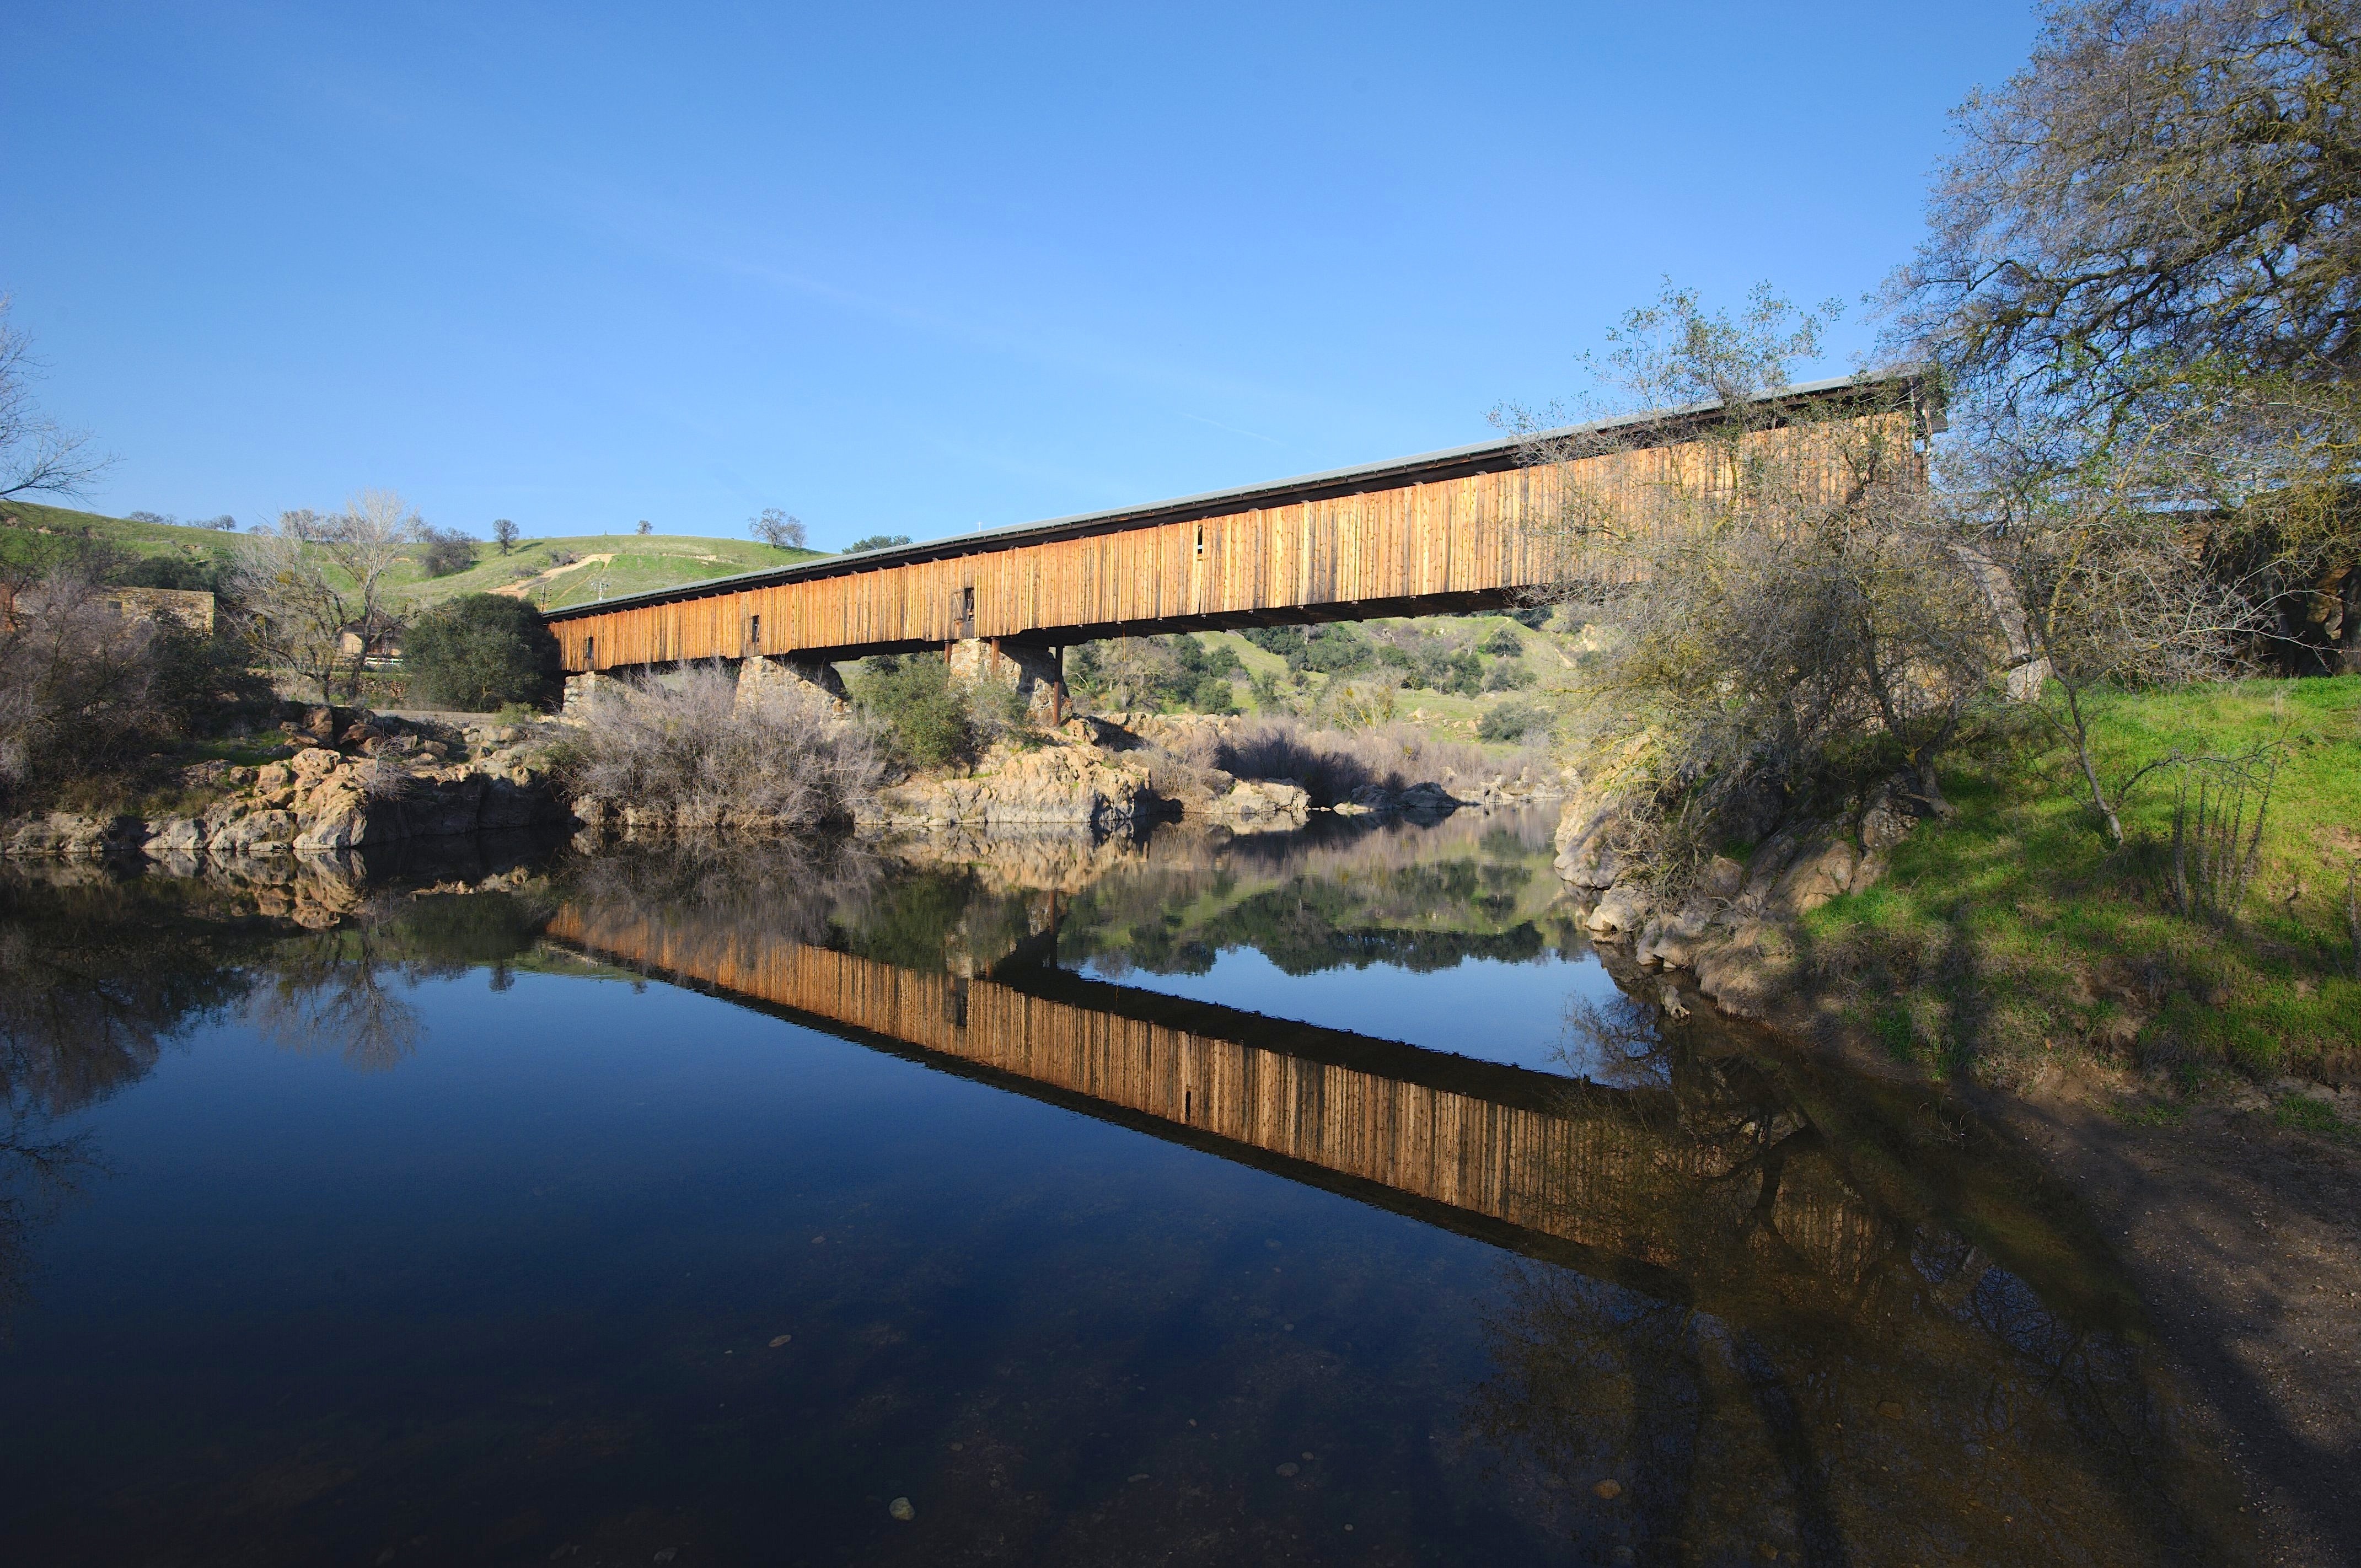
water, nature, architecture, sky, bridge, river, canal, summer, stream, spring, reflection, landmark, reservoir, california, waterway, trees, covered bridge, outside, reflections, beautiful, historical, arch bridge, nonbuilding structure